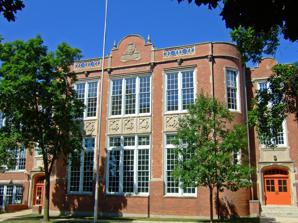
Building: Longfellow School (Madison, Wisconsin)
Country: United States of America
Year built: 1917
United States historic place Longfellow School U.S. National Register of Historic Places Show map of Wisconsin Show map of the United States Location 1010 Chandler St., Madison, Wisconsin Coordinates 43°3′53″N 89°24′9″W / 43.06472°N 89.40250°W / 43.06472; -89.40250 Built 1917, 1924, 1938 Architect James R. Law , Law, Law, and Potter Architectural style Tudor Revival NRHP reference No. 96000239 Added to NRHP March 7, 1996 Longfellow School is a two-story grade school in the Greenbush neighborhood of Madison, Wisconsin , built in 1917 and expanded in 1924 and 1938. In 1996 it was listed on the National Register of Historic Places . The Greenbush Addition to Madison was platted in 1854. The first homes were built in the southwest corner, where the land was highest. The remainder needed to be filled before houses could be built. Some areas were filled with gravel. Others were filled by dumping garbage until it surmounted the water table, then spreading dirt over the top. Greenbush developed as a group of different ethnic communities. The early settlers were mostly German and Irish. In the 1890s many Russian Jews arrived, fleeing pogroms in Europe, settling around Mound and Park streets. Italian immigrants (mostly Sicilian ) followed from 1900 to 1915 - many of them railroad workers or ditch diggers for Madison Gas Company. There were also about ten African-American families. Madison's first public school had opened in 1838 in a log cabin, when the new community was clustered around the capitol square. Population began growing in the Bush in the 1870s, but a public school wasn't built in the neighborhood until 1892. That first Greenbush Public School was built on the southeast corner of the site occupied by the current Longfellow School. It was renamed Longfellow School around 1902. In 1909 another building was added, probably designed by Claude & Starck . This was an elementary school, and in 1911 it had 361 students. Only six years later the enrollment had increased to 700 students and the complex needed expansion again. Auditorium Frieze over the stage That 1917 expansion is the north section of the current building. It was designed by James R. Law with a gym in the basement and classrooms above. A matching section with a 2-story auditorium and lunch room was added in 1924, designed by James and Edward Law. In 1938 the 1892 building was torn down and replaced by a section with a larger gymnasium, library and music room designed by the Laws and Ellis Potter and built as a Public Works Administration project. In 1940, the 1909 building was torn down, leaving the structure that stands today. It has a reverse L-shaped footprint and is about 275 feet (84 m) wide in its main facade, running north–south, and about 60 feet (18 m) on the north end and 105 feet (32 m) deep on the south end.  It is built of load-bearing red brick walls in running stretcher bond in the original 1917 section, and with structural clay tile with brick veneer in the 1924 and 1938 sections. The building's architecture is of the rare Elizabethan- Jacobean Revival subtype of Tudor Revival architecture . Elements of this style are the shaped parapets , the Tudor-arched doorways, the tabs around some of the doorways and trim, and the designs in the north section. In that section, six grotesque faces looked down on the students from the bottom of the parapet. Attendance at Longfellow hit a second peak around 475 in the 1940s and 1950s. In the 1960s attendance began to drop, partly due to an urban renewal program that razed and rebuilt 52 acres of Greenbush. Starting in 1972 some of the space was taken up by an alternative high school in the north end of the building. Use as a public school stopped in 1980. Since then, the building has mostly been used by Meriter Hospital . Longfellow School was added to the NRHP in 1996 as a good local example of the unusual Elizabethan-Jacobean type of Tudor Revival architecture, and as a good representative of the evolution of elementary education in the U.S., starting as classrooms, and gradually adding auditorium, gym, library and other areas. References